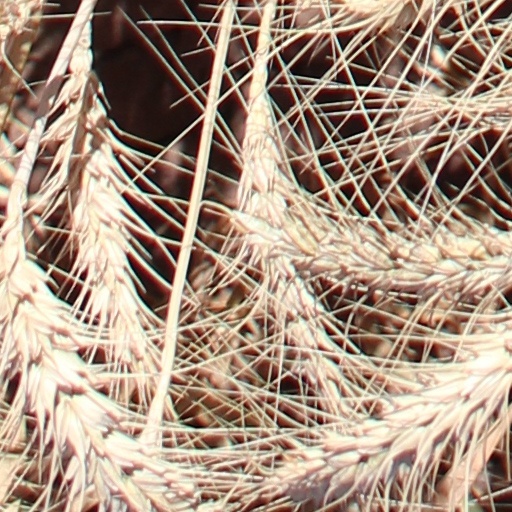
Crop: wheat